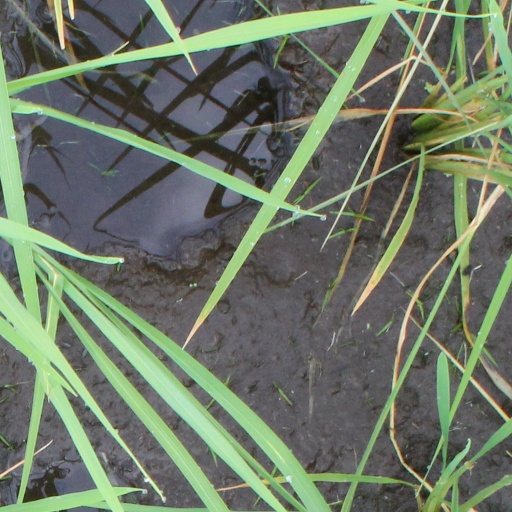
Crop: rice